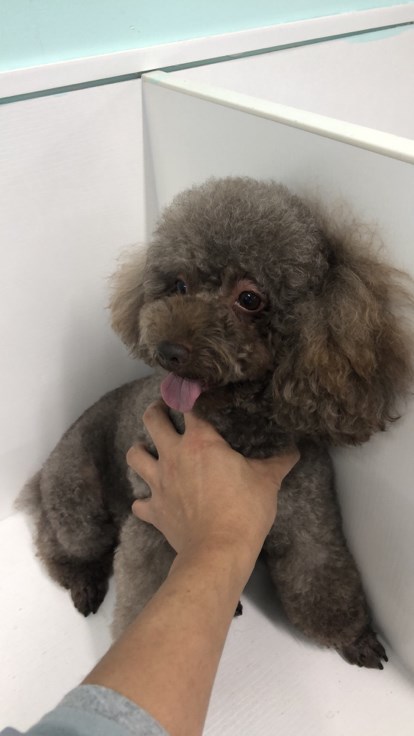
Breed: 7449-n000128-teddy